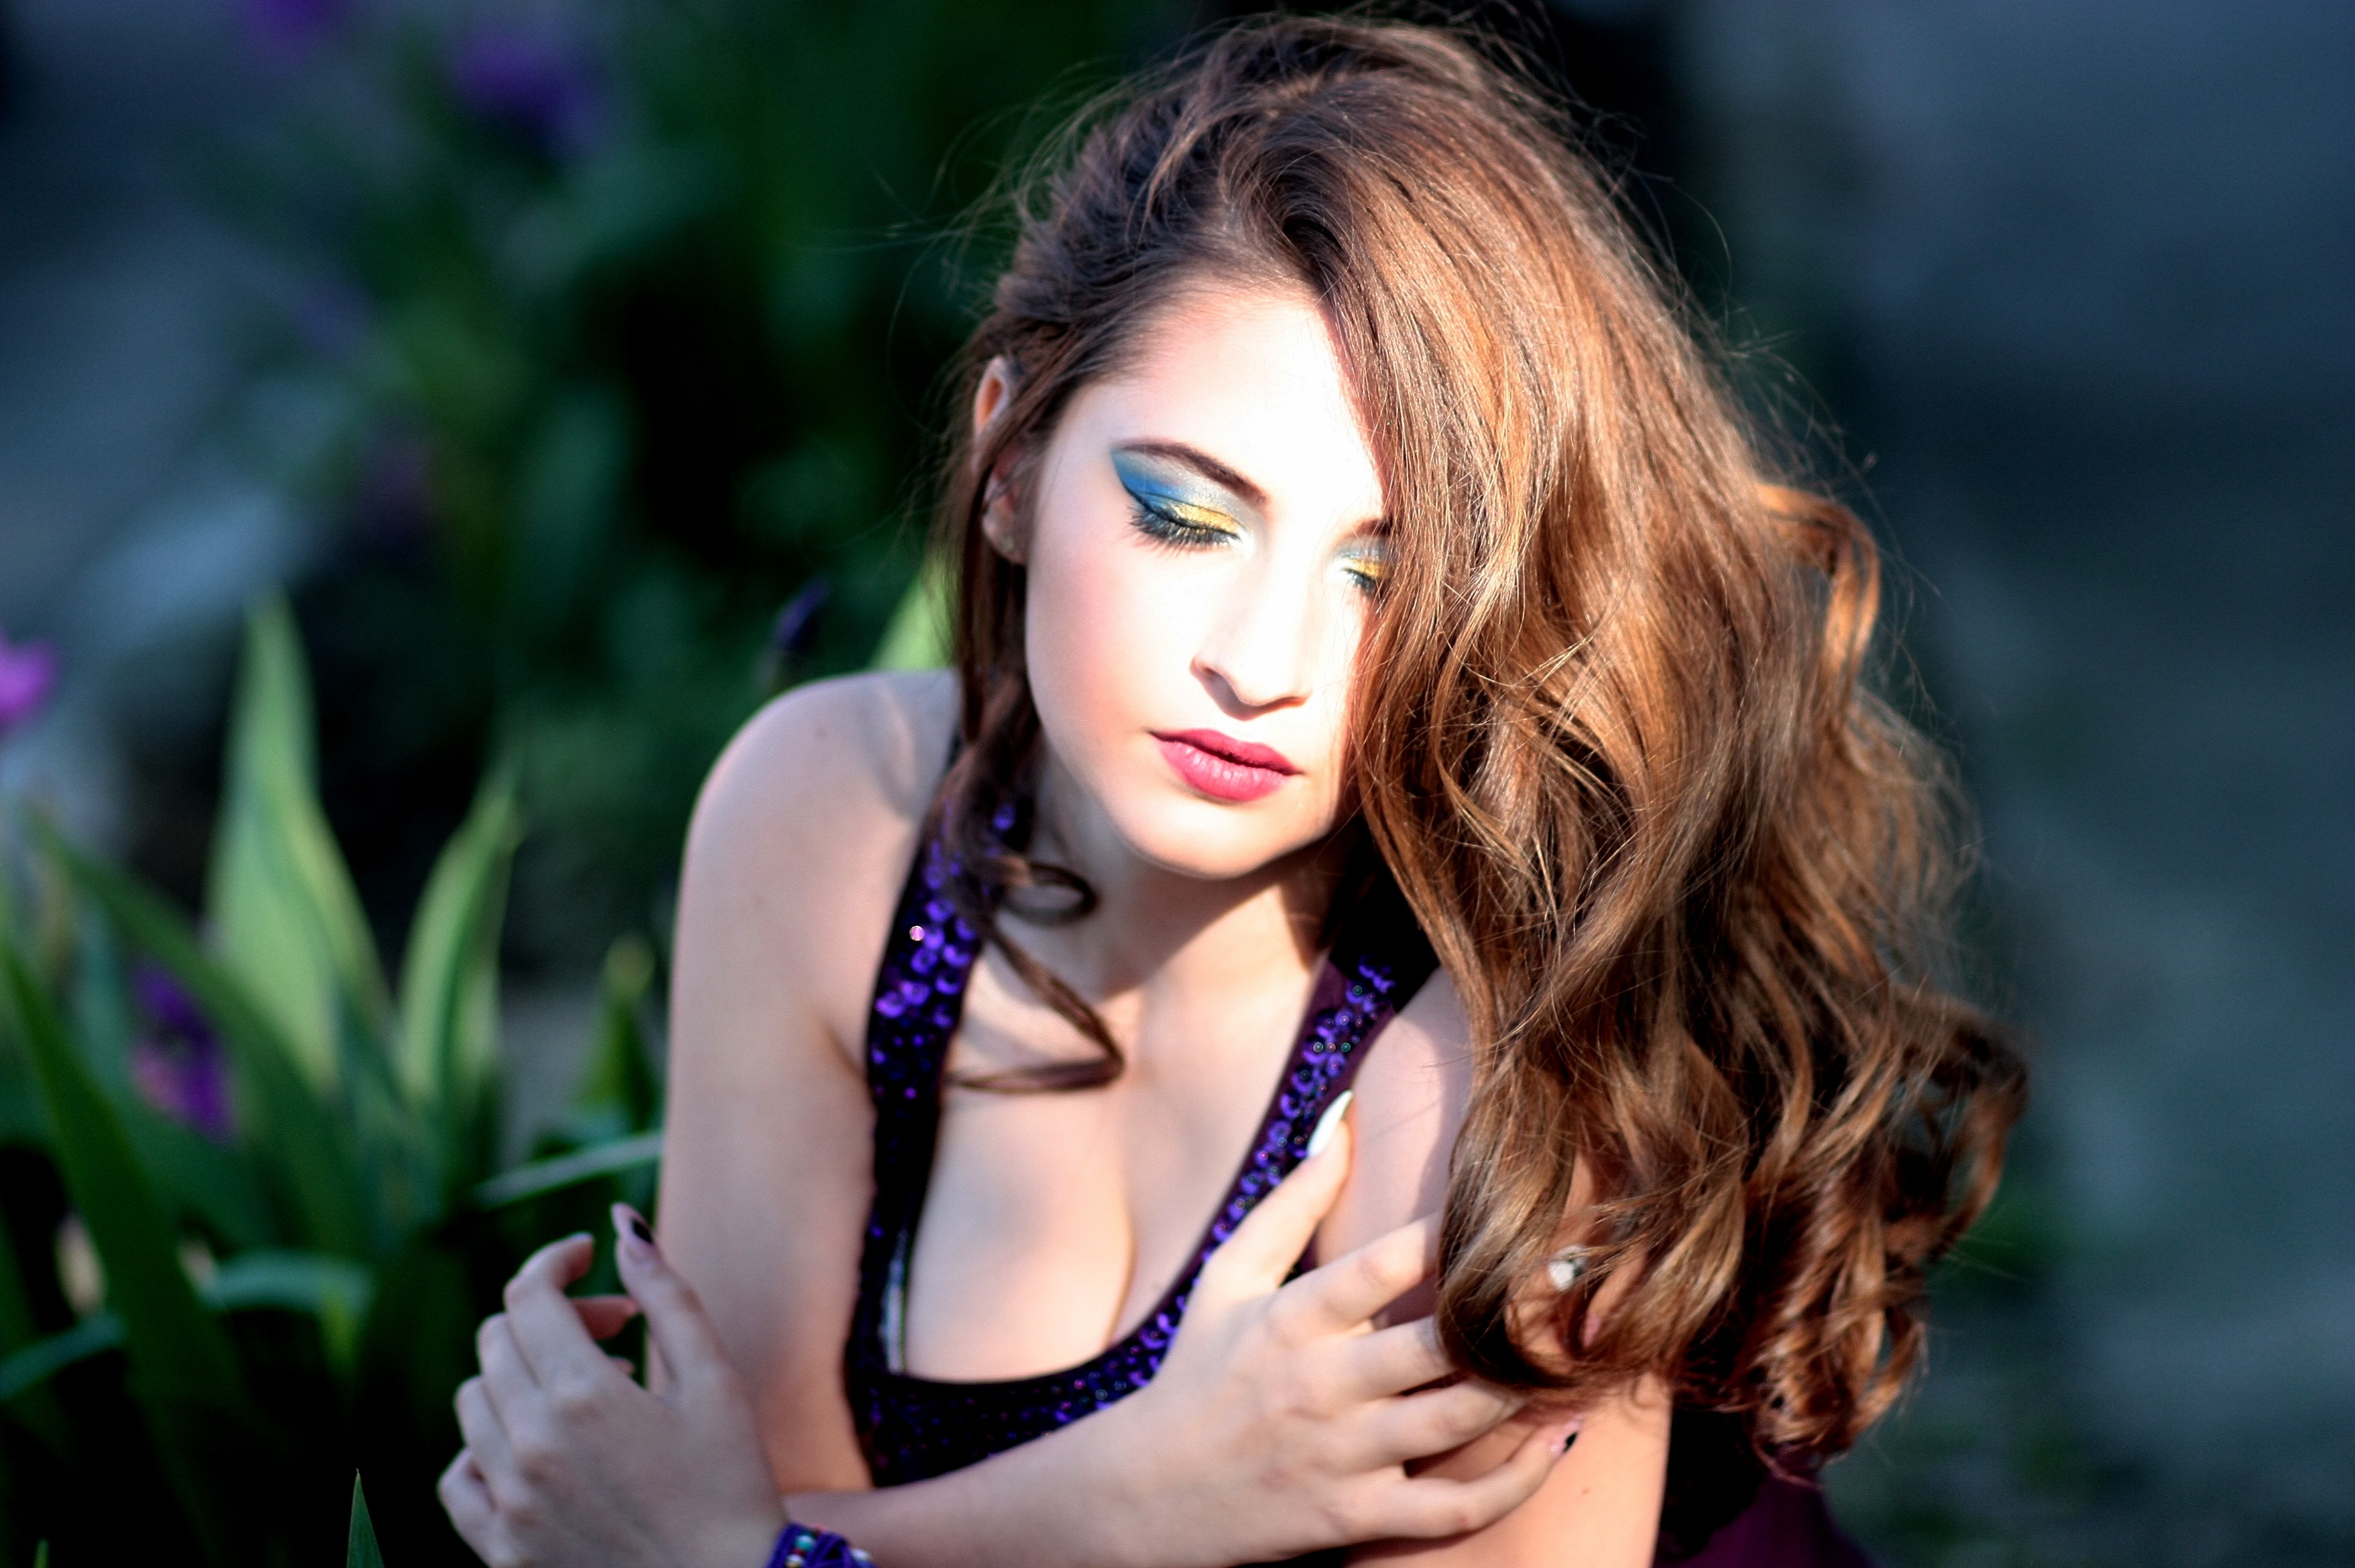
person, girl, woman, hair, photography, portrait, model, fashion, profession, lady, hairstyle, long hair, flowers, black hair, eye, violet, beauty, blond, photo shoot, brown hair, portrait photography, supermodel